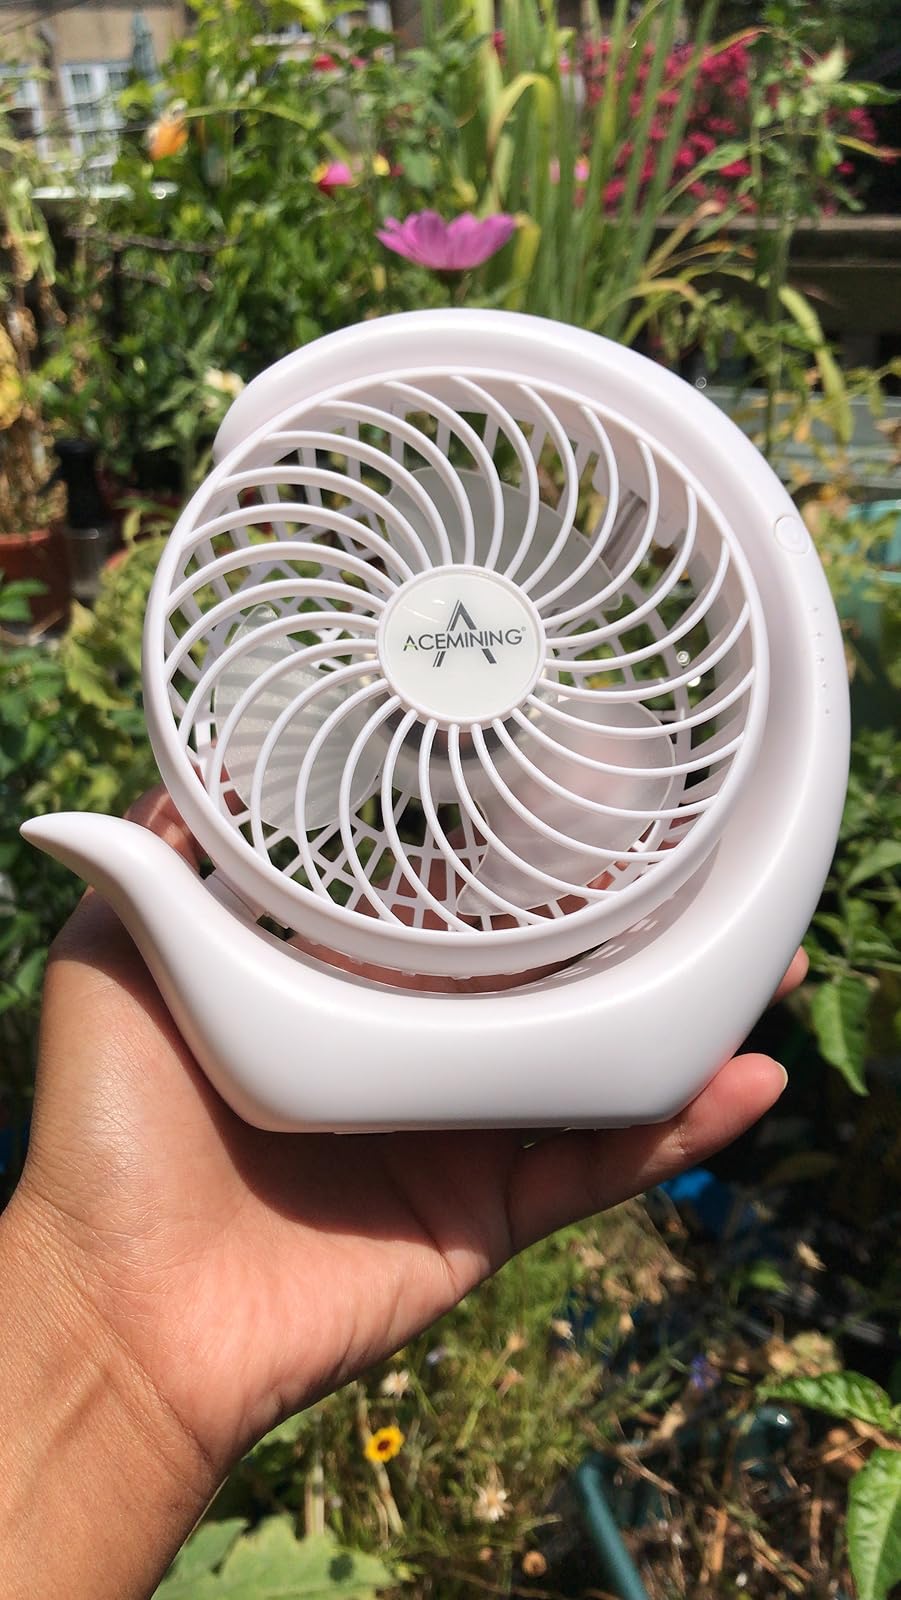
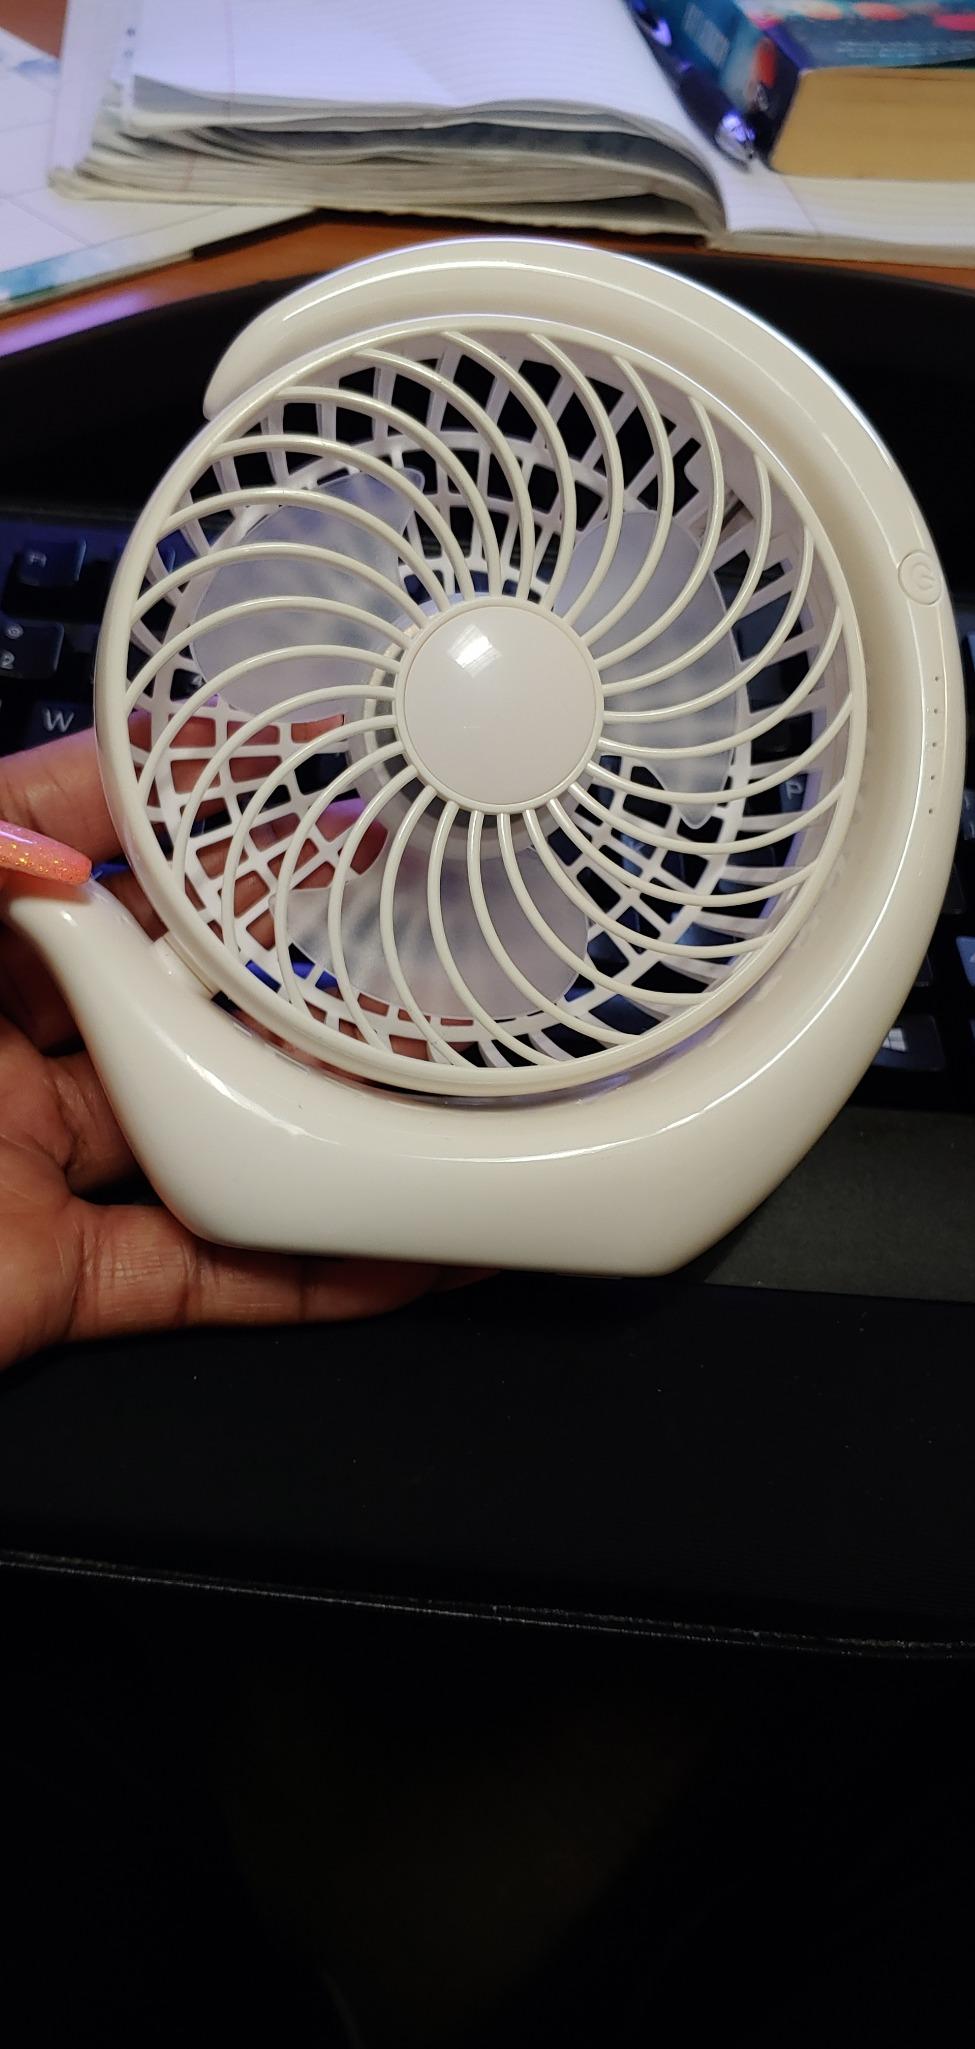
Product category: fan
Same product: yes